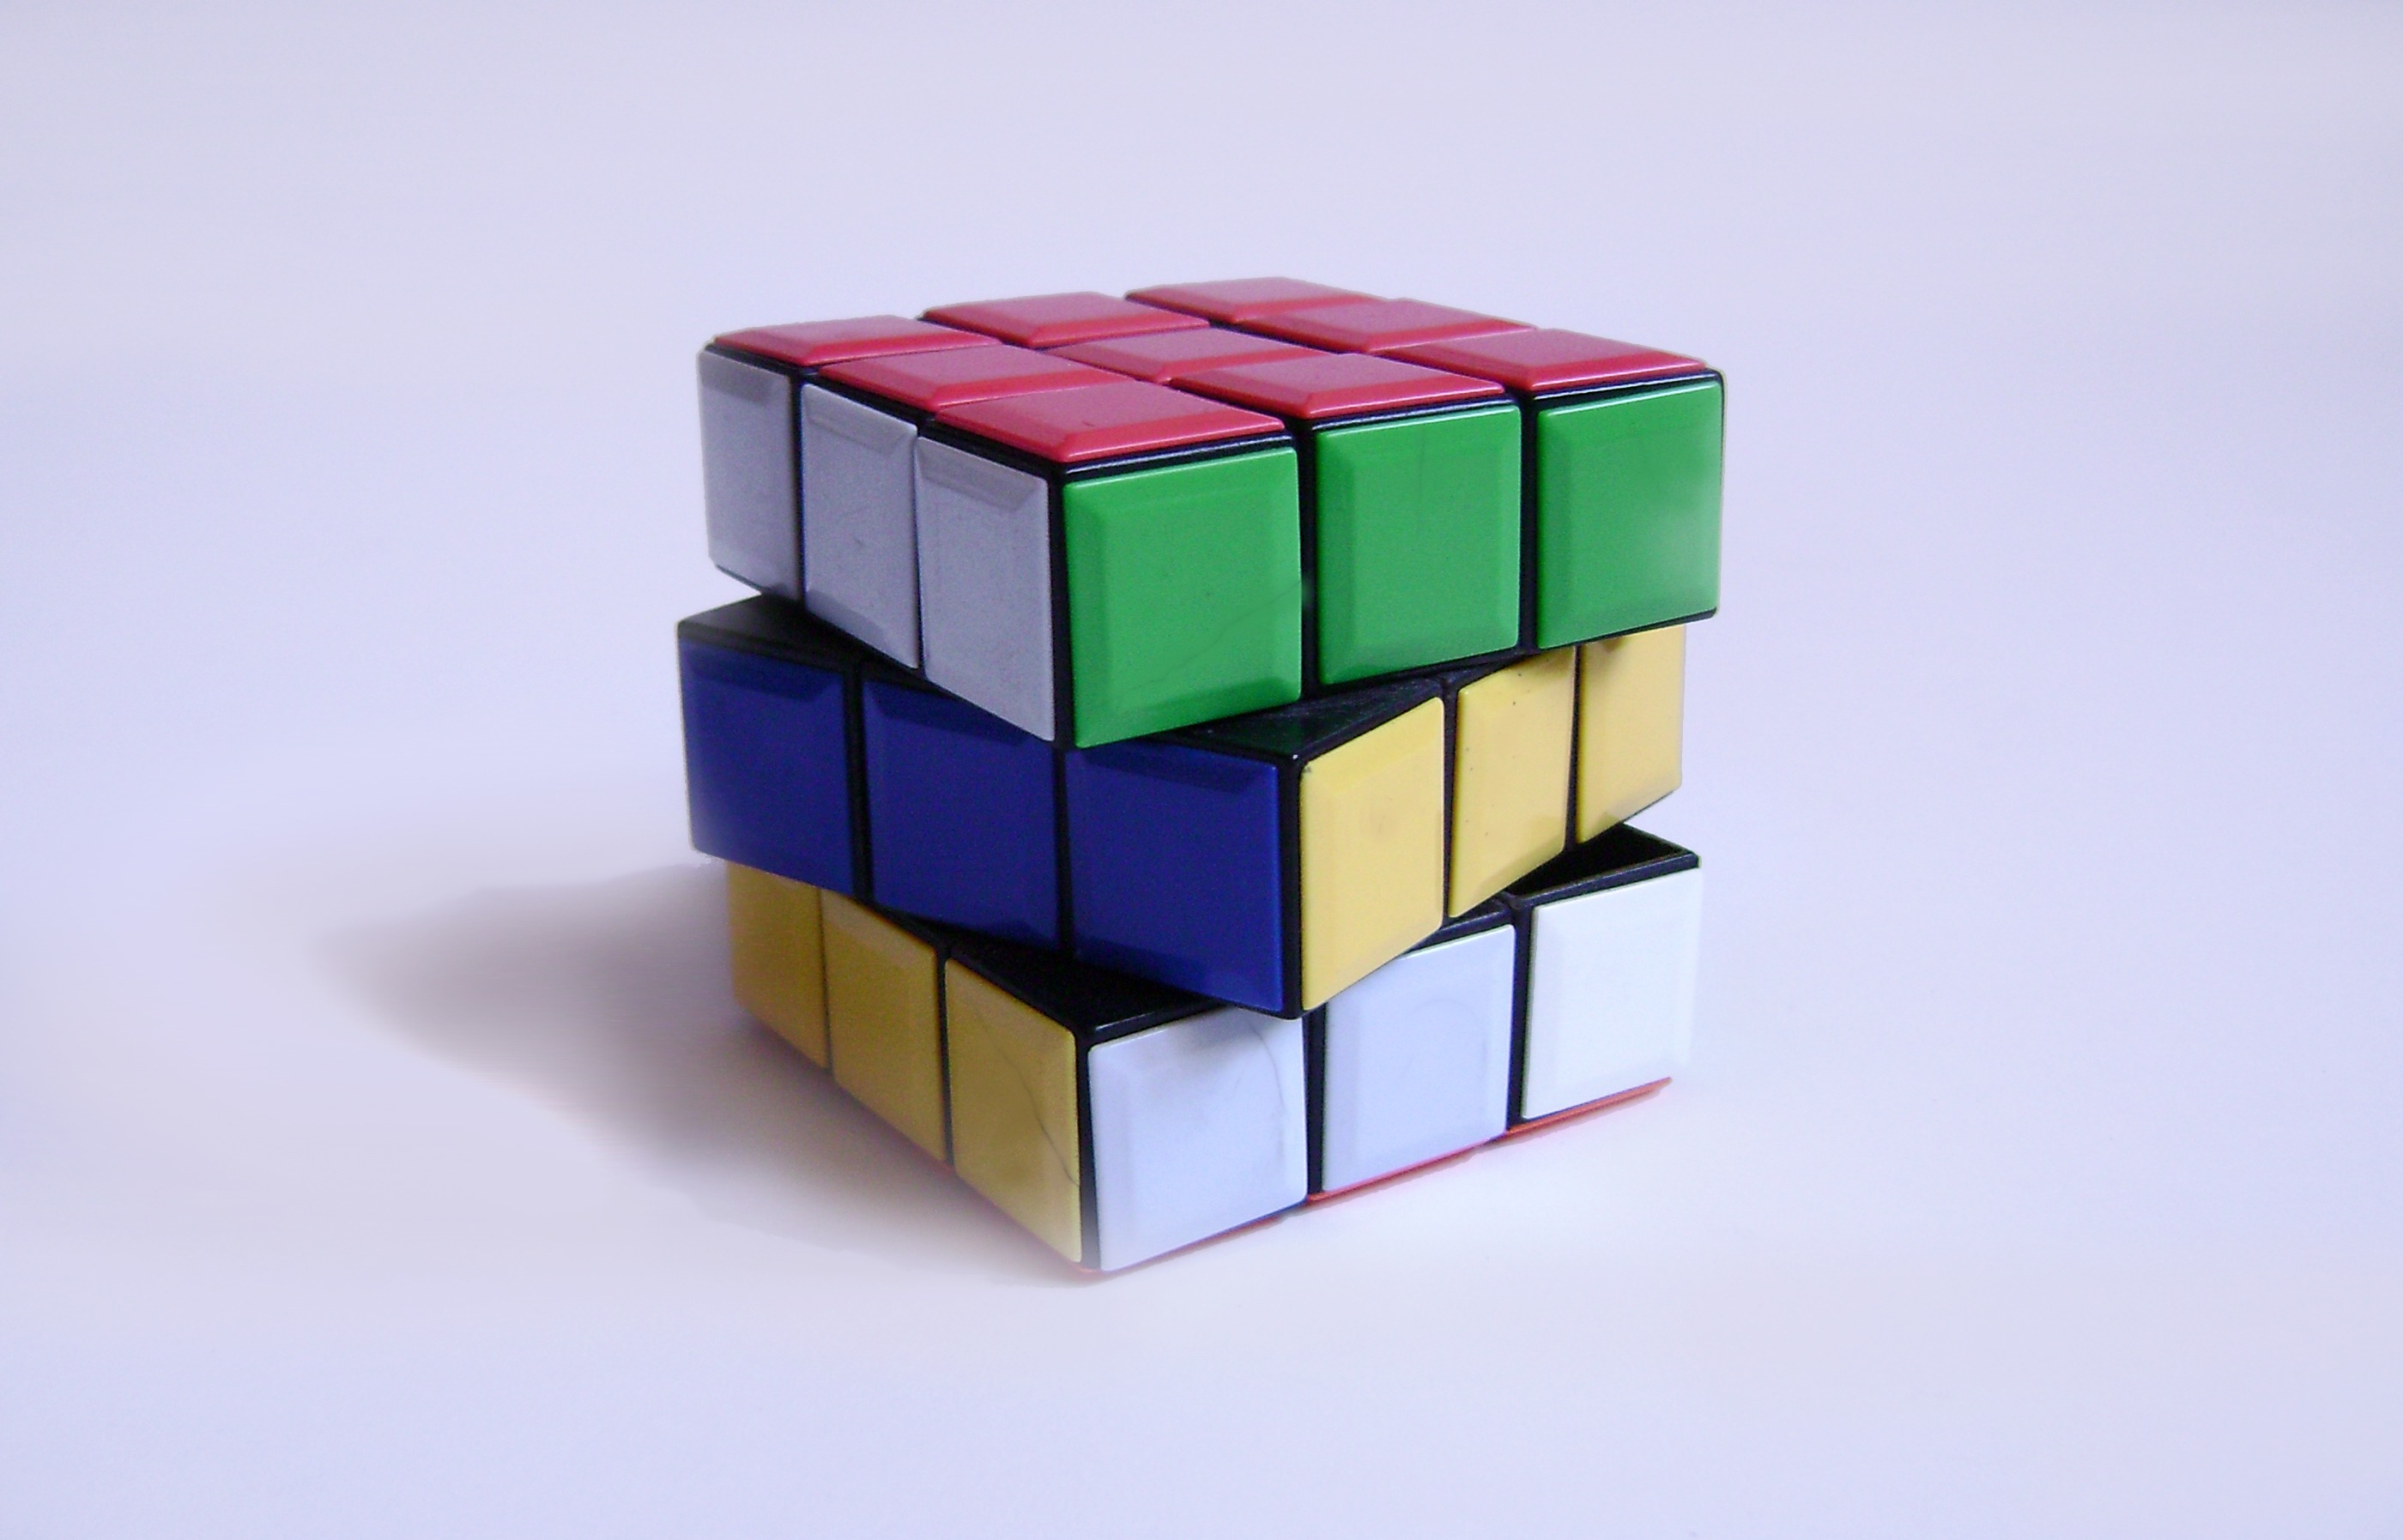
toy, colors, cube, rubik, rubik's cube, mechanical puzzle